Audi R18

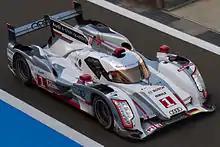
Top view of the Audi R18 e-tron quattro at the 2012 6 Hours of Fuji, driven by André Lotterer

For 2012, Audi introduced an evolution of the original car called the R18 ultra and R18 e-tron quattro, which won Le Mans. Both the Ultra and e-tron quattro R18 were run at the 2012 24 Hours of Le Mans. In addition to the changes required by the regulations (reduced air intake restrictor and 60 litre fuel tank) the car was completely reworked to reduce weight. These changes included Xtrac sequential electrically activated 6-speed racing gearbox with gearbox housing made of new carbon-fiber composite with titanium inserts, carbon clutch, changes to the carbon-fiber composite aluminum honeycomb monocoque built by Dallara, Single Garrett (Honeywell Turbo Technologies) turbocharger with boost pressure limited to 280 kPa absolute, Bosch MS24 engine management, 1 x 45.8 mm diameter air restrictor, OZ magnesium forged wheels, Michelin Radial 360/710R18 front and 370/710R18 rear tires.